The King of Comedy (film)

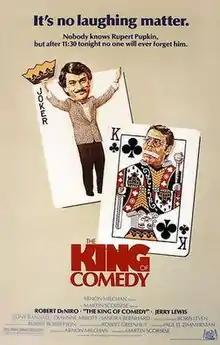
Theatrical release poster

The King of Comedy is a 1982 American satirical black comedy film directed by Martin Scorsese and starring Robert De Niro (in his fifth collaboration with Scorsese), Jerry Lewis and Sandra Bernhard. Written by Paul D. Zimmerman, the film focuses on themes such as celebrity worship and American media culture. 20th Century-Fox released the film on February 18, 1983, in the United States, although the film was released two months earlier in Iceland. In the film, an aspiring stand-up comedian is increasingly obsessed with a successful comedian whom he met by chance.